Giacinto Carini

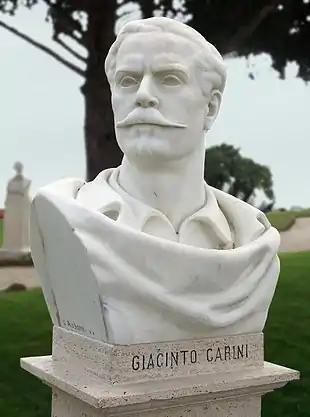
Bust of Giacinto Carini

Giacinto Carini (Palermo, 20 May 1821 - Rome, 16 January 1880) was a politician and Italian patriot. He participated in the Sicilian independence revolution of 1848, was a Garibaldian, a general, and a member of Parliament.